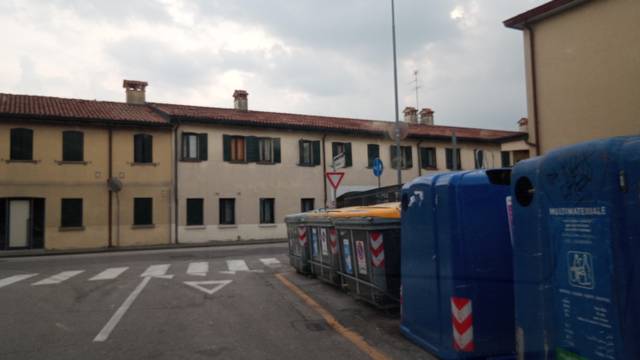
Region: Italy
Coordinates: 45.419, 11.863